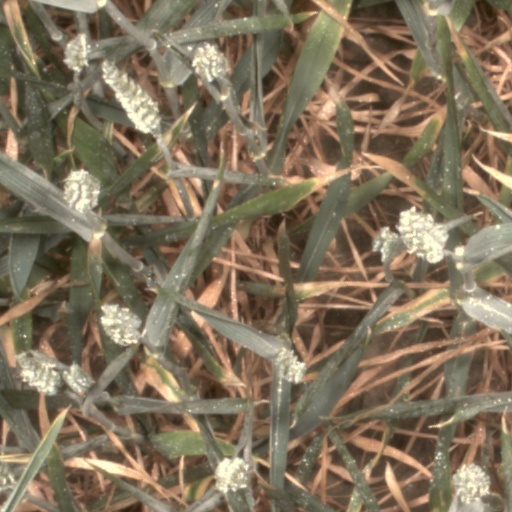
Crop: wheat